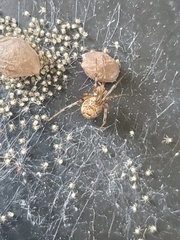
Species: Parasteatoda_tepidariorum